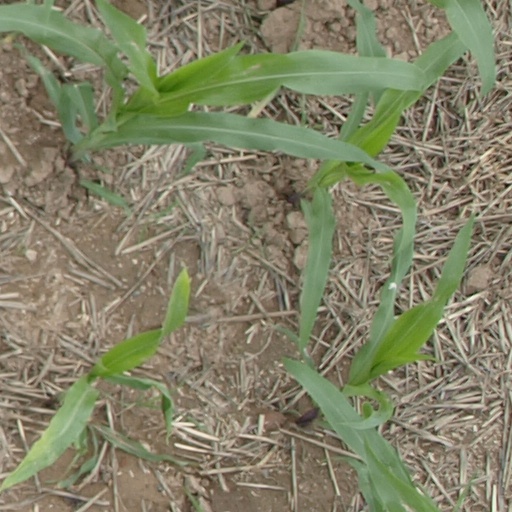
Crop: maize; corn